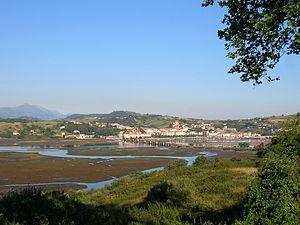
L'Escudo est un cours d'eau d'une longueur de 20,5 km qui coule dans la communauté autonome de la Cantabrie en Espagne. Il se jette dans le golfe de Gascogne dans la Ría de San Vicente de la Barquera.